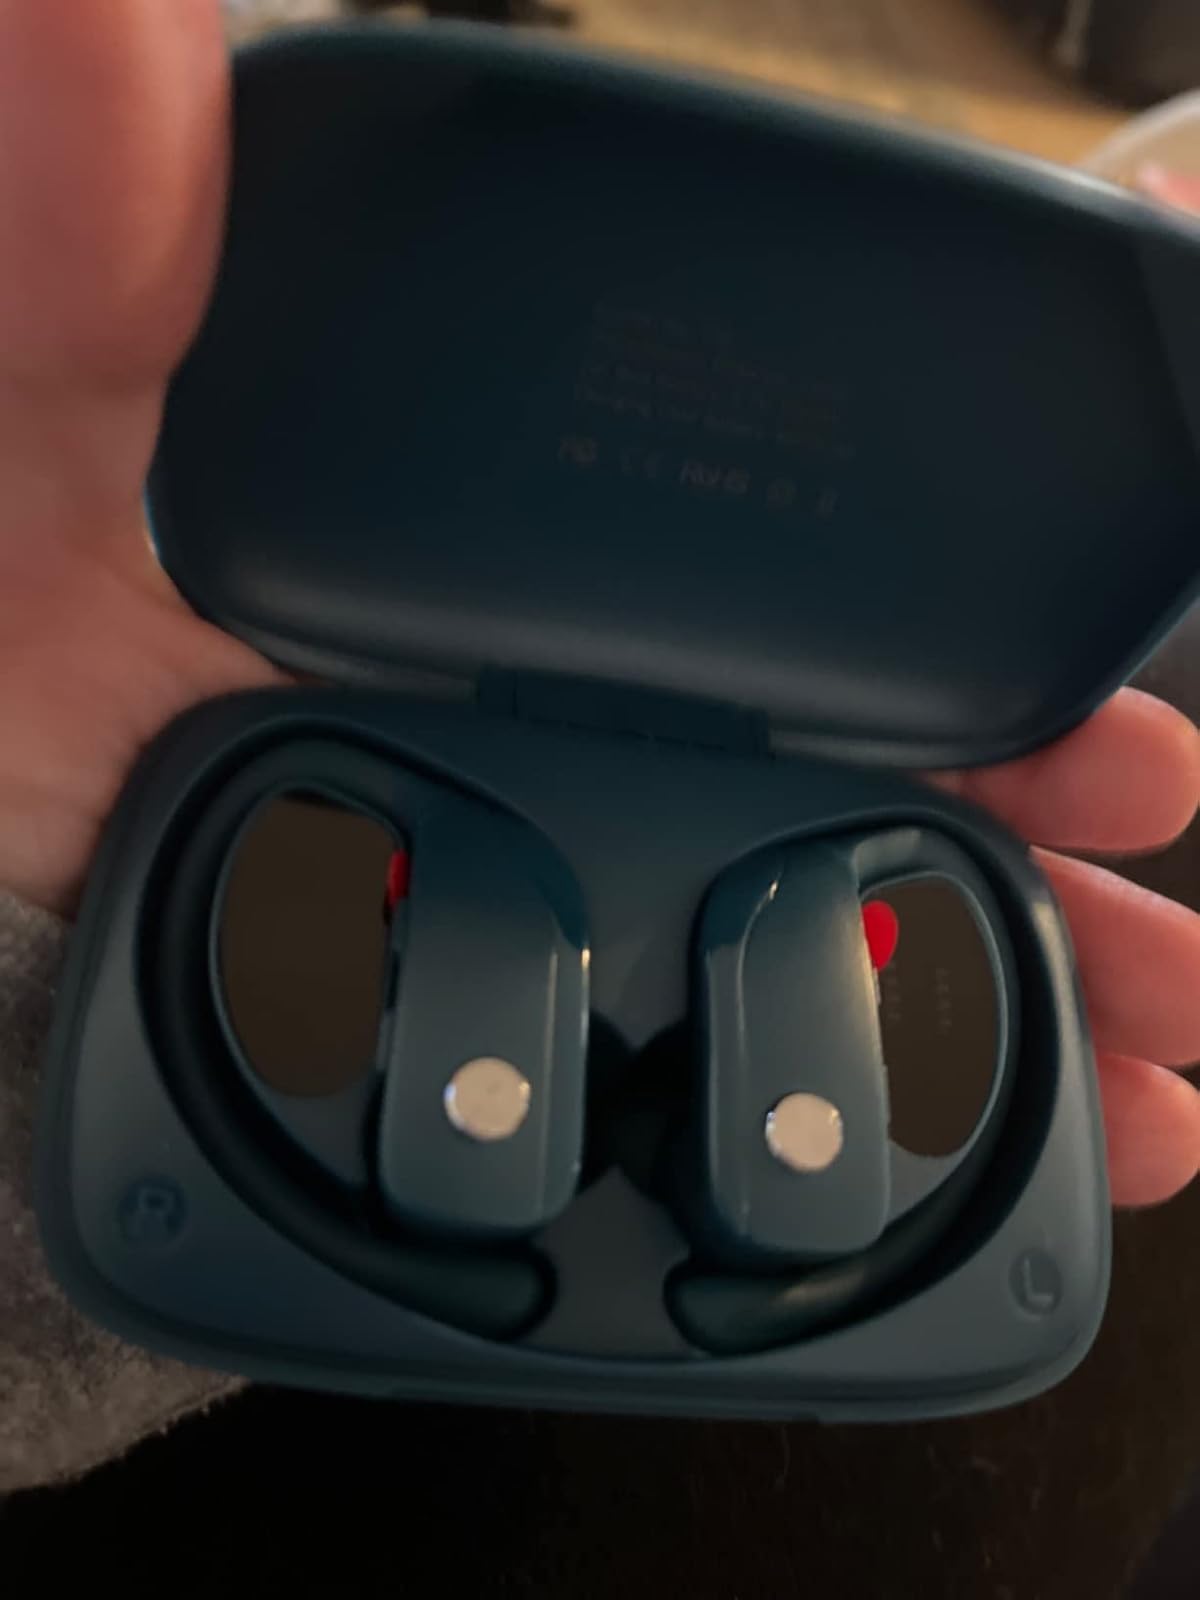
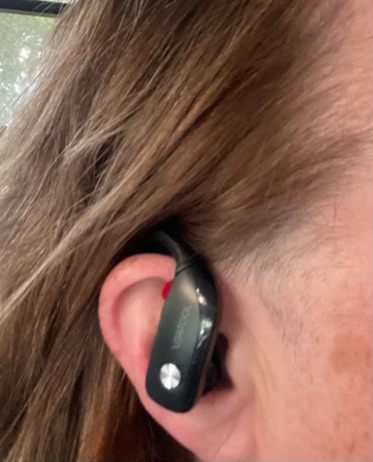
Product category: earbuds
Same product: no